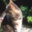
Label: cat